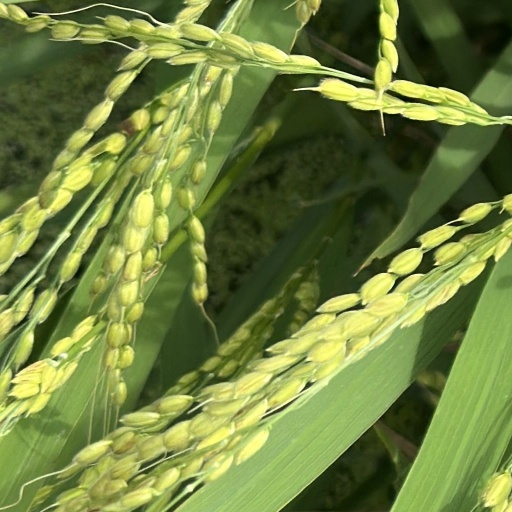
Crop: rice